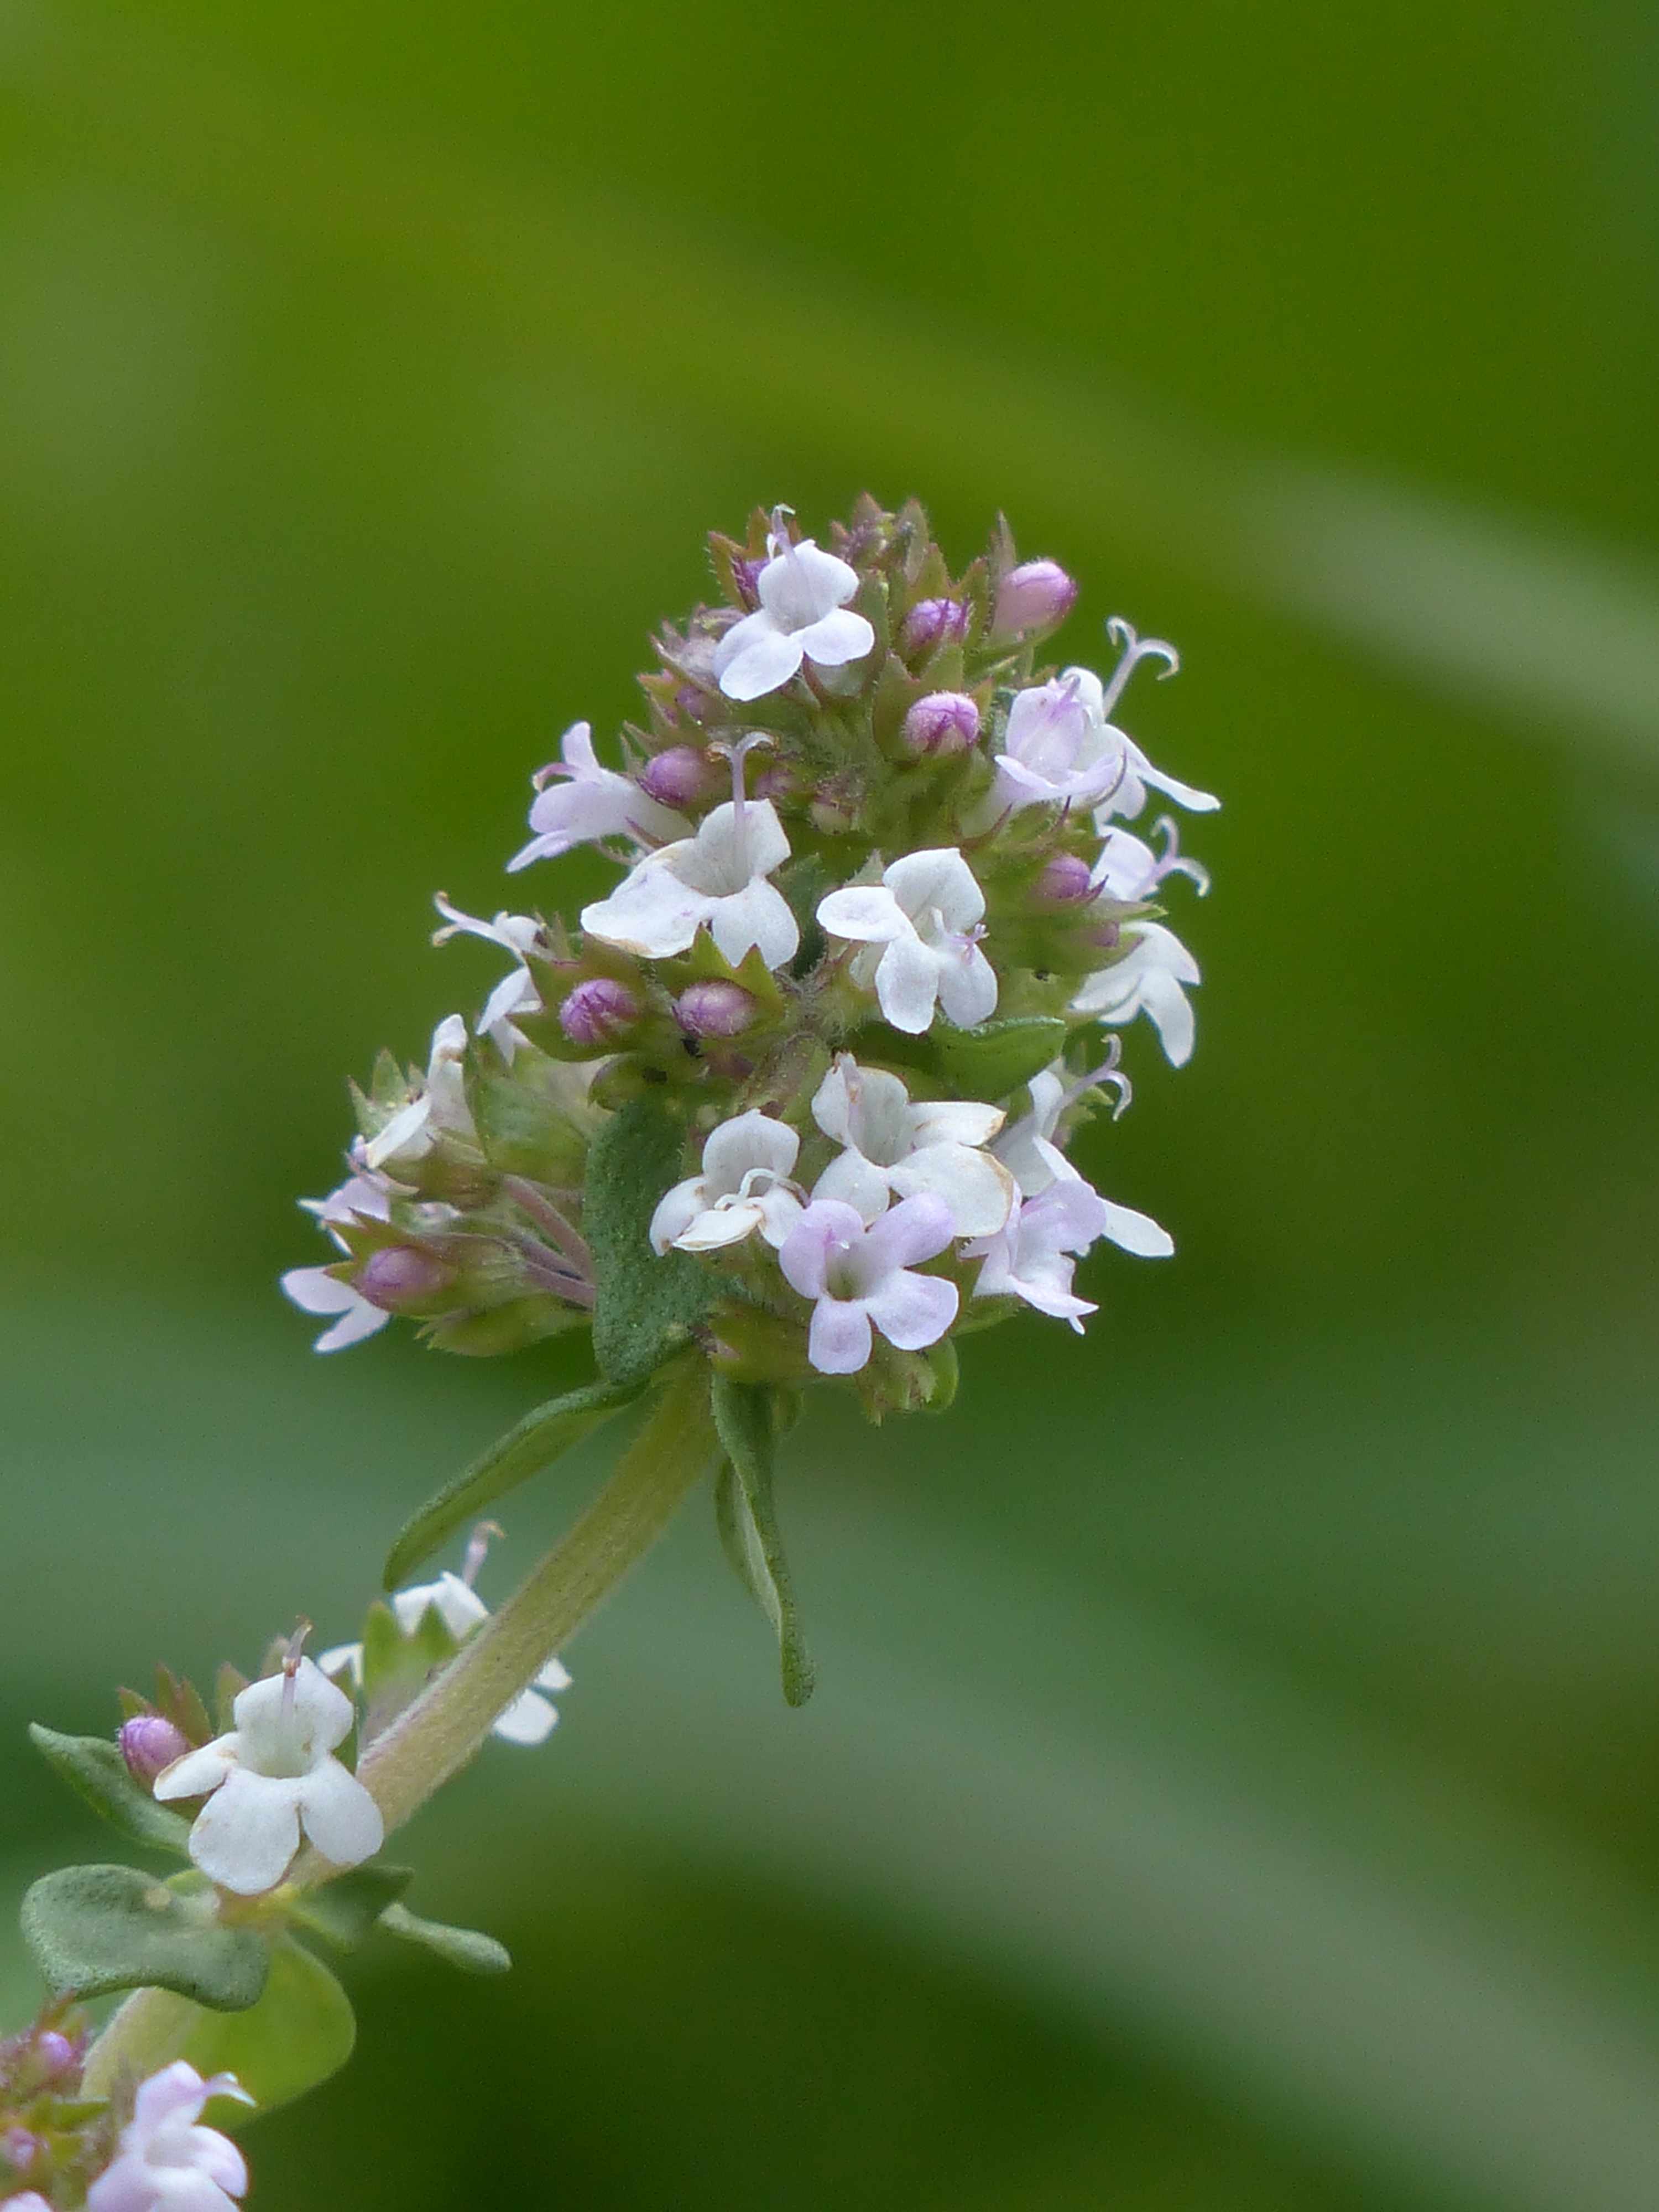
nature, branch, blossom, plant, flower, herb, produce, botany, flora, wildflower, close up, shrub, branches, fragrant, thyme, thymus, bees, fragrance, medicinal plant, macro photography, kitchen herb, flowering plant, lamiaceae, essential oils, semi shrub, thymus vulgaris, garden thyme, land plant, honey plant, real thyme, roman thyme, kuttelkraut